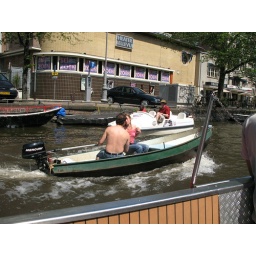
theater bellevue and couple in a boat